Bentara Budaya Yogyakarta

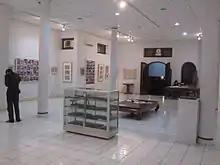
Gallery room of Bentara Budaya Yogyakarta

Bentara Budaya Yogyakarta is a cultural center located in Yogyakarta, Indonesia. Bentara Budaya Yogyakarta was opened on 26 September 1982, funded by Kompas Gramedia Group.